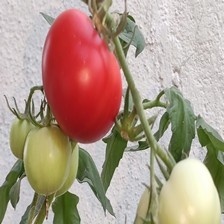
Label: tomato